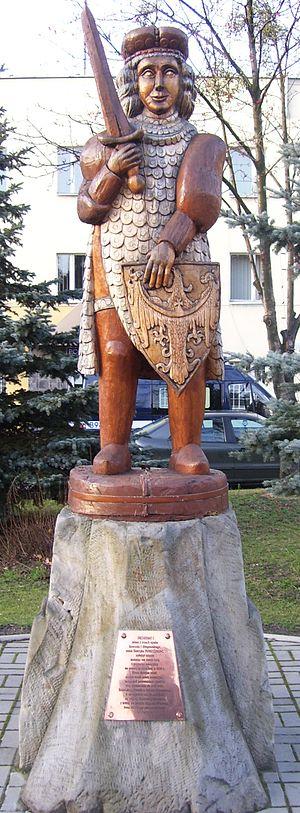
Przemko de Ścinawa, de la dynastie des Piasts, est né entre 1265 et 1271, et décédé le 26 février 1289. Frère cadet d’Henri III de Głogów, il est le plus jeune fils du duc Conrad II de Głogów et de Salomé de Grande-Pologne, fille de Ladislas Odonic.
Cette page dresse une liste de personnalités mortes au cours de l'année 1289 :